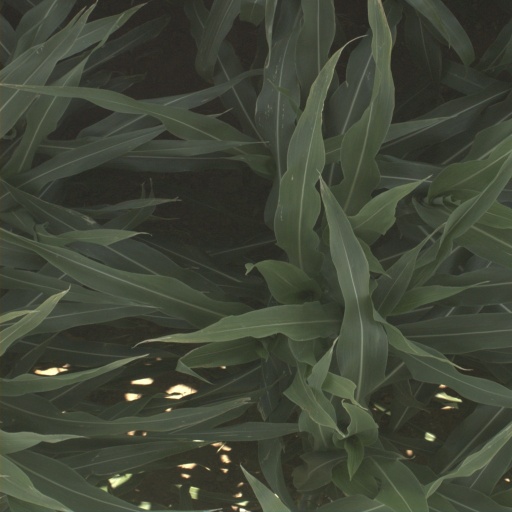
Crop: sorghum